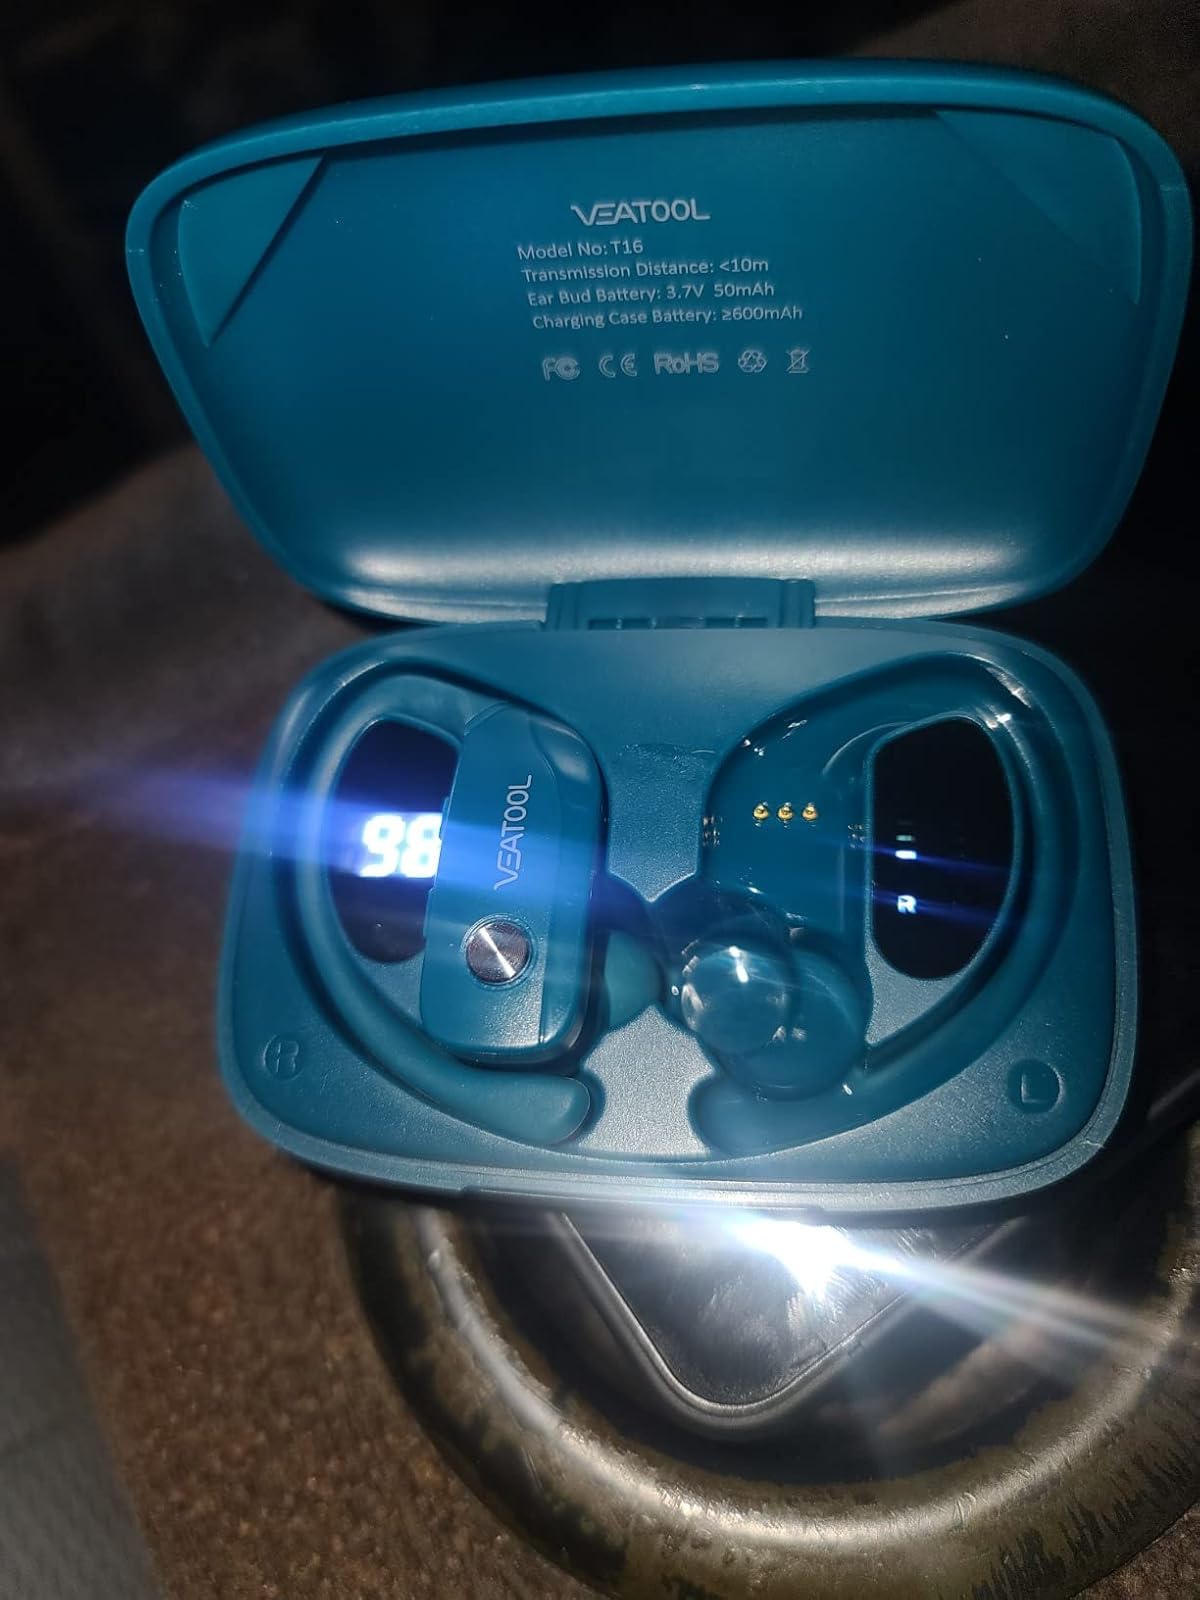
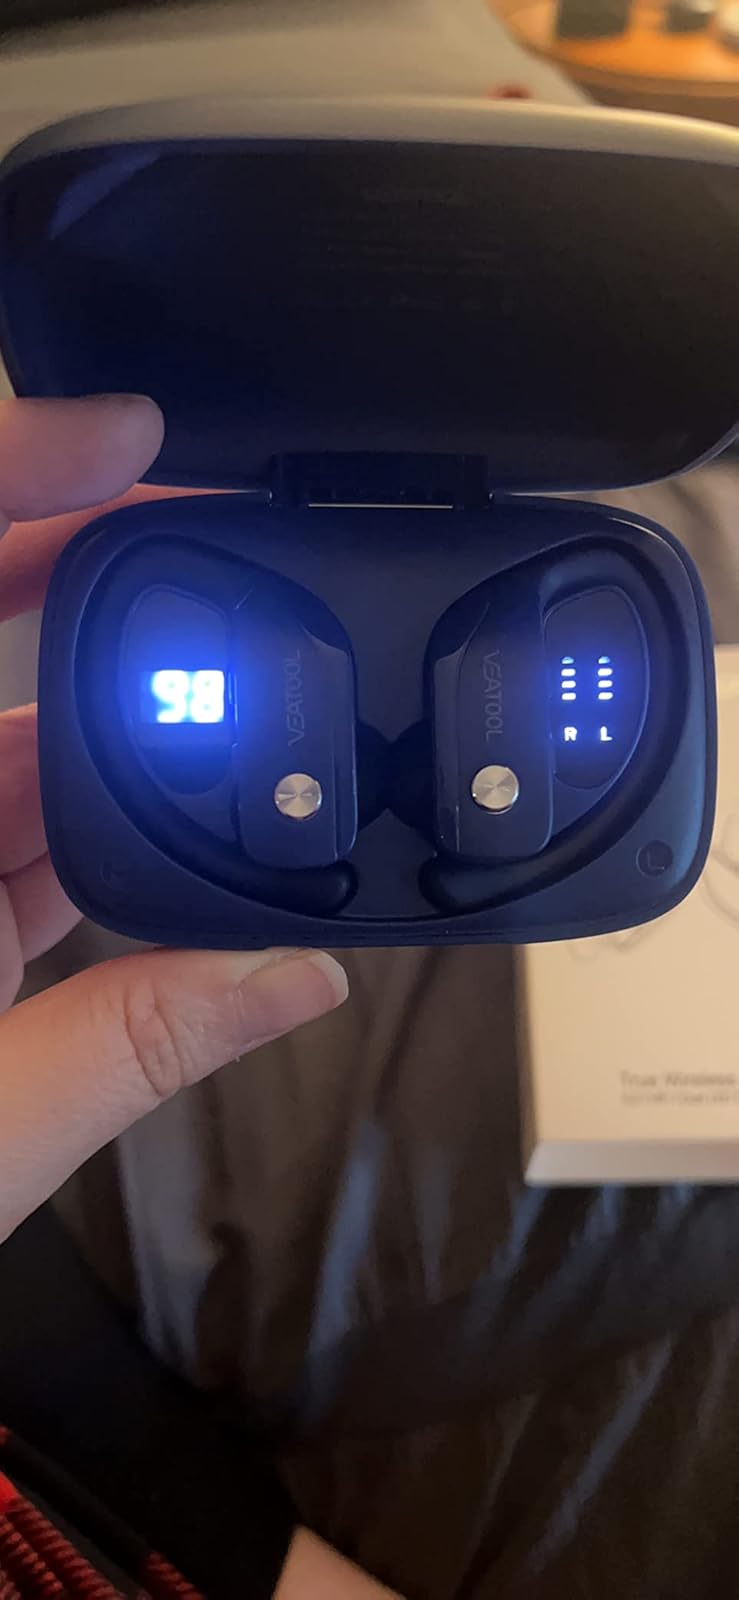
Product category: earbuds
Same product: no